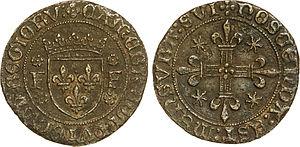
Métal
François Iᵉʳ est sacré roi de France le 25 janvier 1515 dans la cathédrale de Reims. Il règne jusqu’à sa mort en 1547. Fils de Charles d'Orléans et de Louise de Savoie, il appartient à la branche de Valois-Angoulême de la dynastie capétienne.